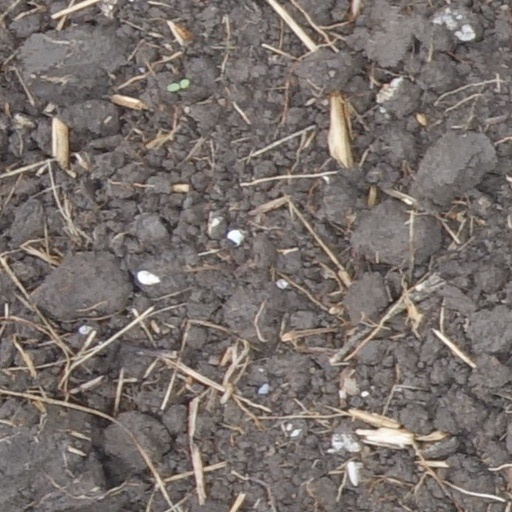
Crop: wheat